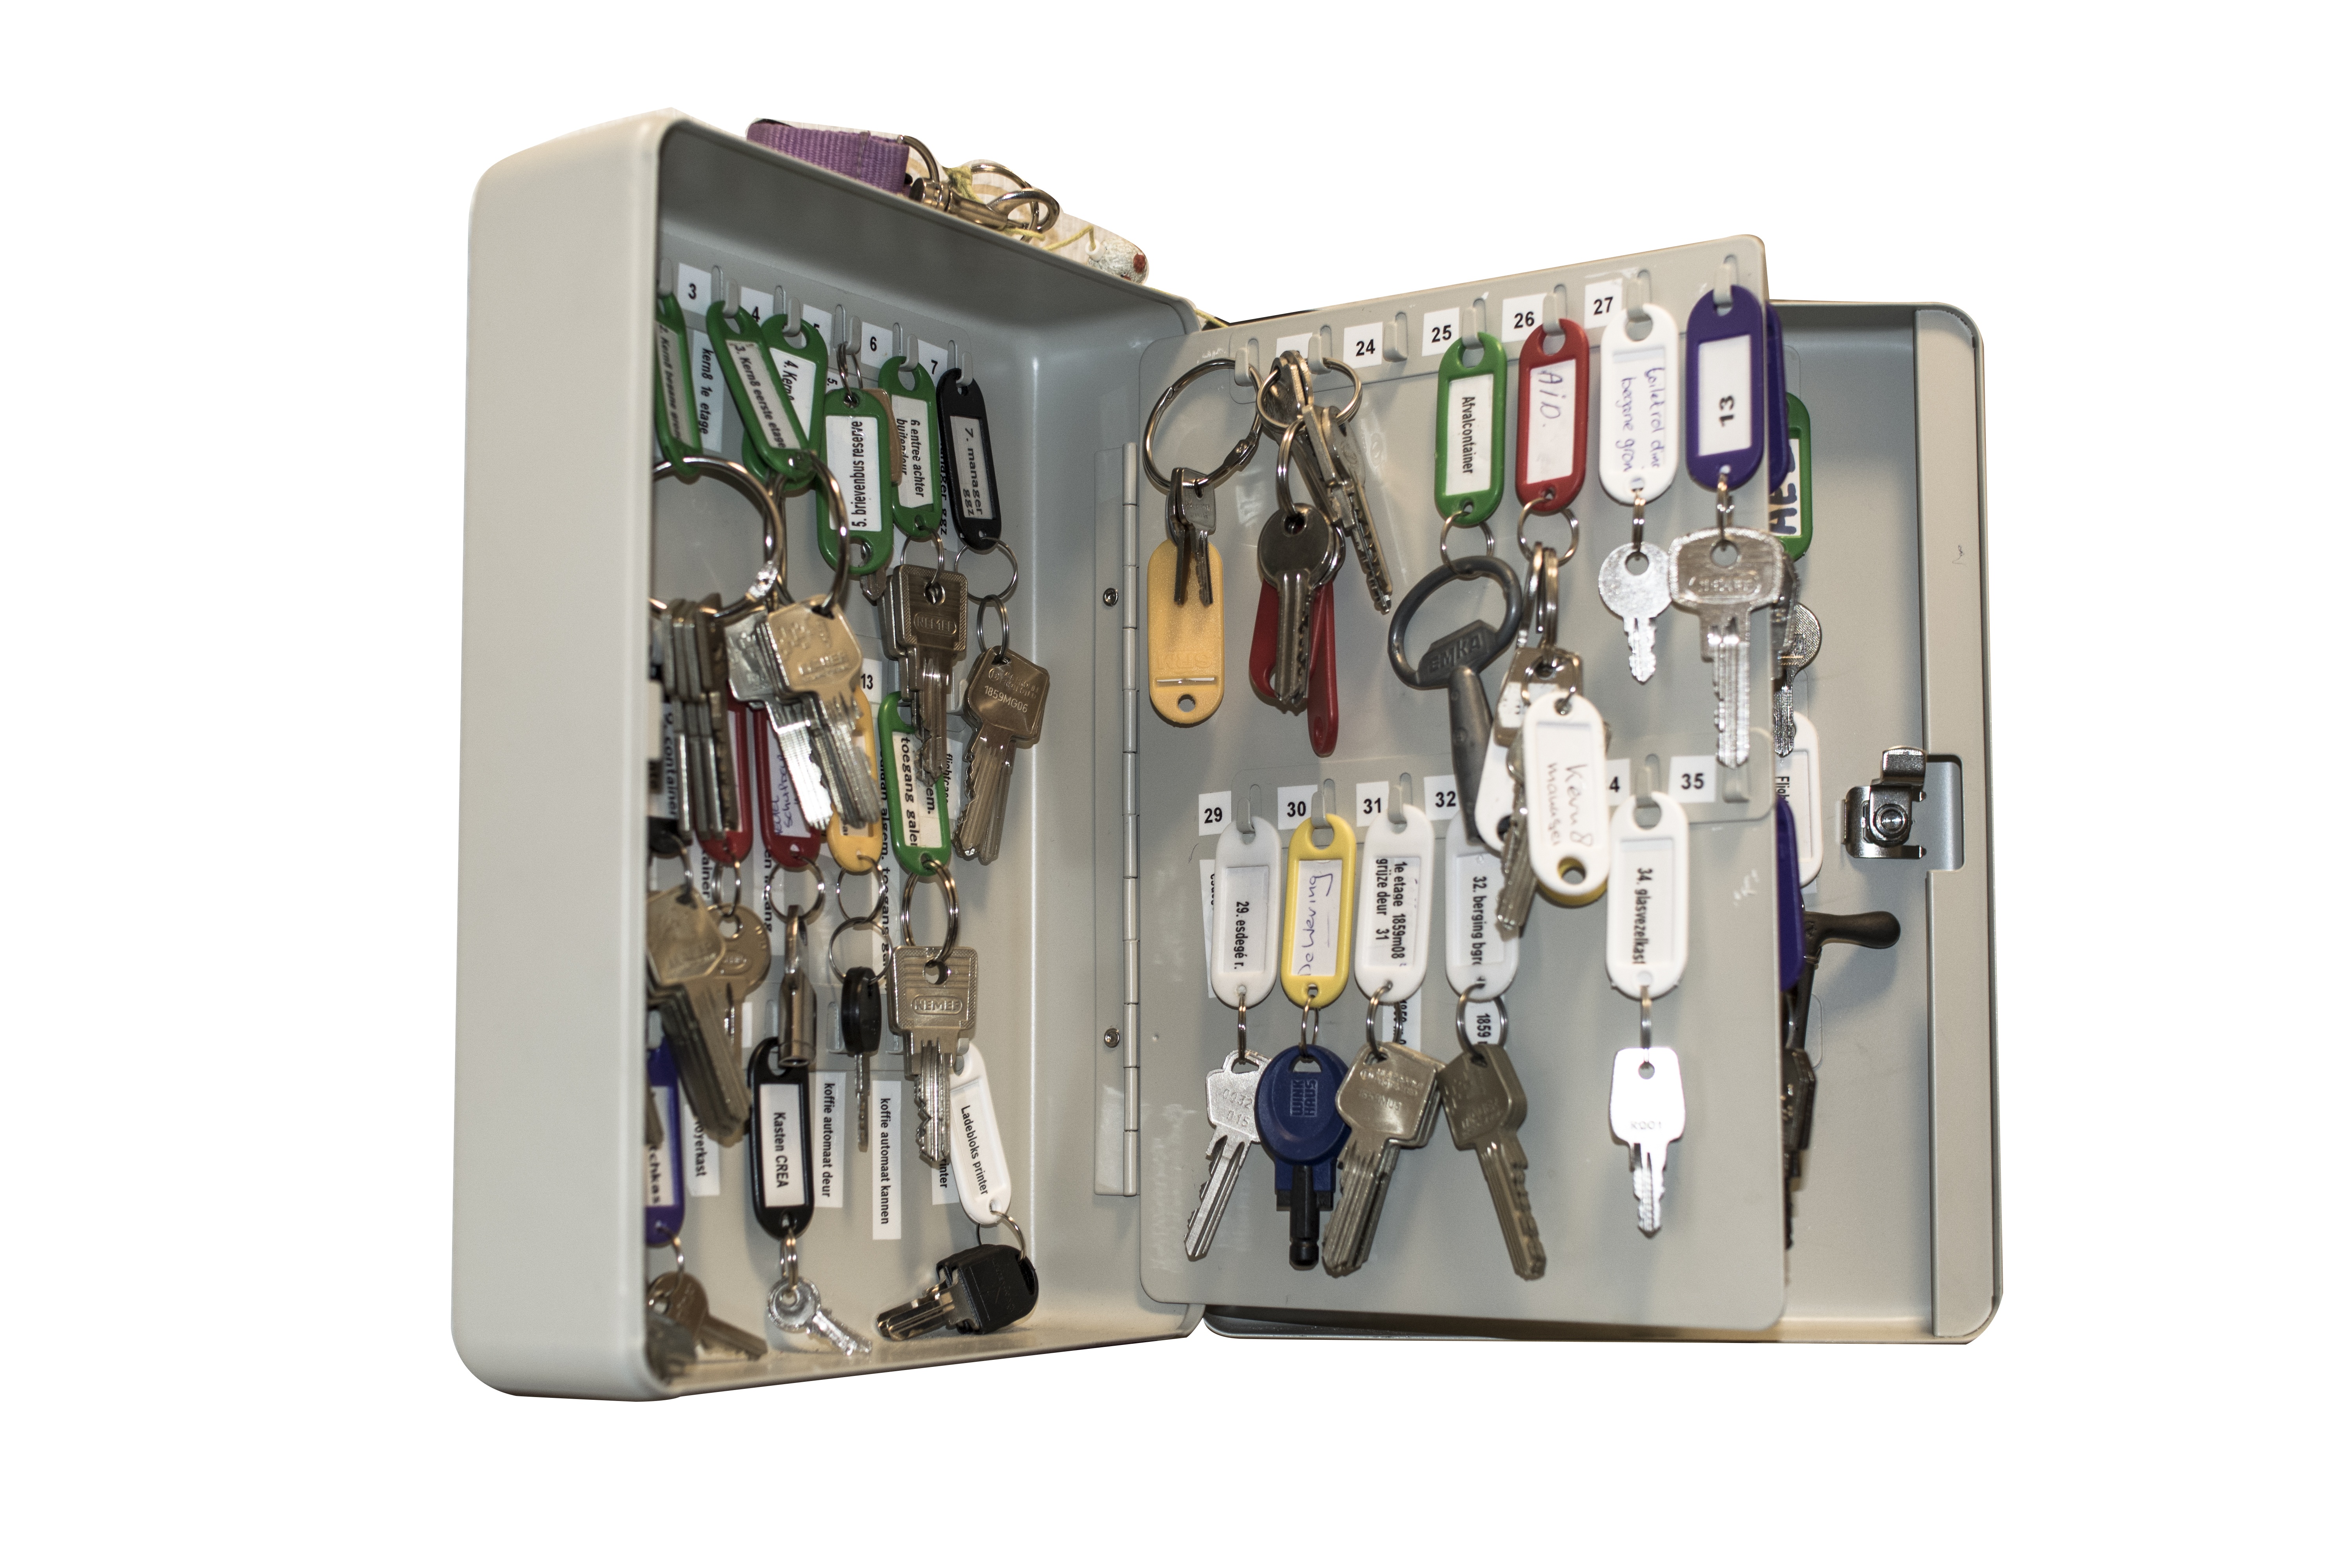
desk, office, freedom, furniture, close, product, closet, hotel, keys, reception, monitoring, access, limit, ban, key cabinet, locking up, go 2 school